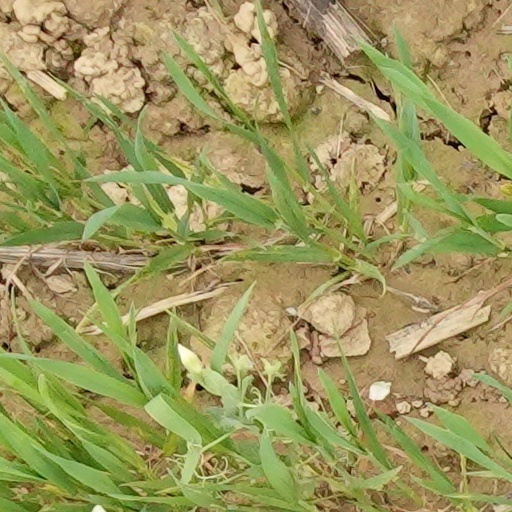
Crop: wheat